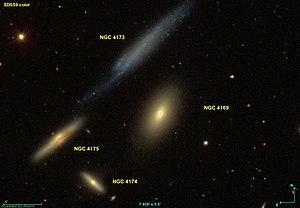
Image créée à l'aide du logiciel Aladin Sky Atlas du Centre de Données astronomiques de Strasbourg et des données publiques en format FIT de SDSS (Sloan Digital Sky Survey).
NGC 4169 est une galaxie lenticulaire située dans la constellation de la Chevelure de Bérénice à environ 172 millions d'années-lumière. NGC 4169 a été découvert l'astronome germano-britannique William Herschel en 1785.
Un groupe compact de Hickson ou HCG est un regroupement de galaxies sélectionné et publié par Paul Hickson en 1982.
NGC 4173 est une galaxie spirale magellanique située dans la constellation de la Chevelure de Bérénice à environ 51 millions d'années-lumière. NGC 4173 a été découvert l'astronome germano-britannique William Herschel en 1785.
NGC 4174 est une galaxie lenticulaire située dans la constellation de la Chevelure de Bérénice à environ 184 millions d'années-lumière. NGC 4174 a été découvert l'astronome germano-britannique William Herschel en 1785.